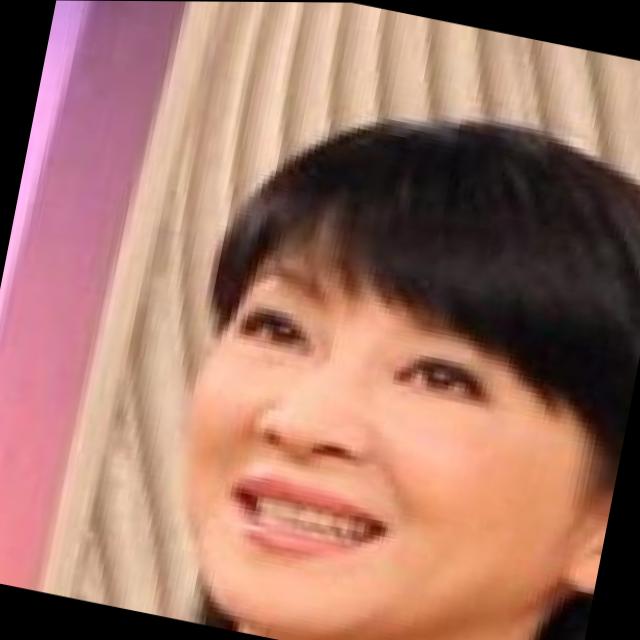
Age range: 21-44